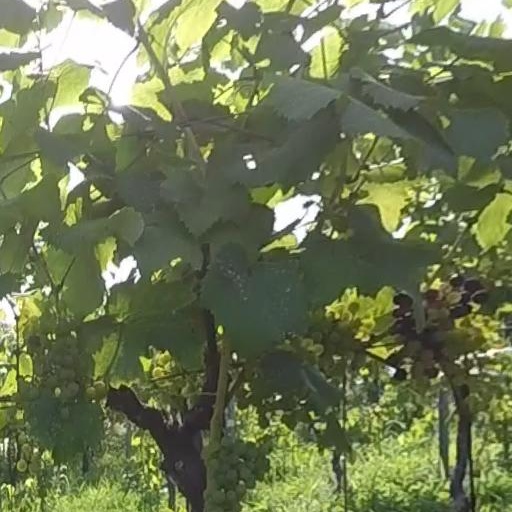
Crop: grape